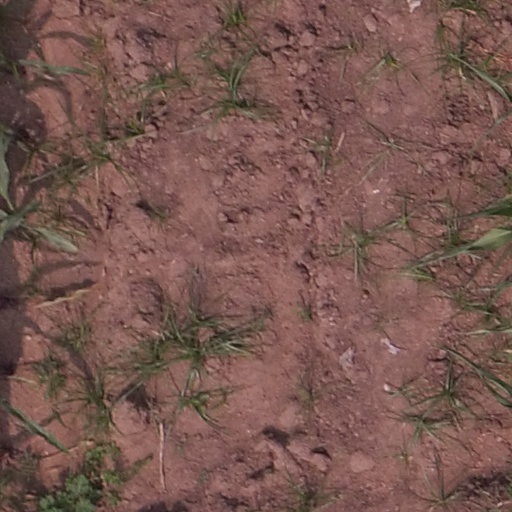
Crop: maize; corn